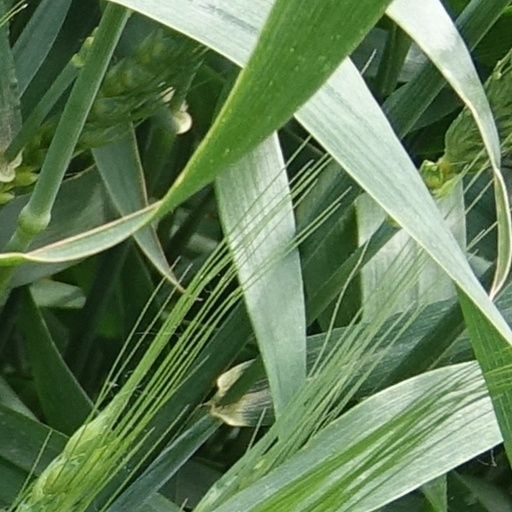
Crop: wheat